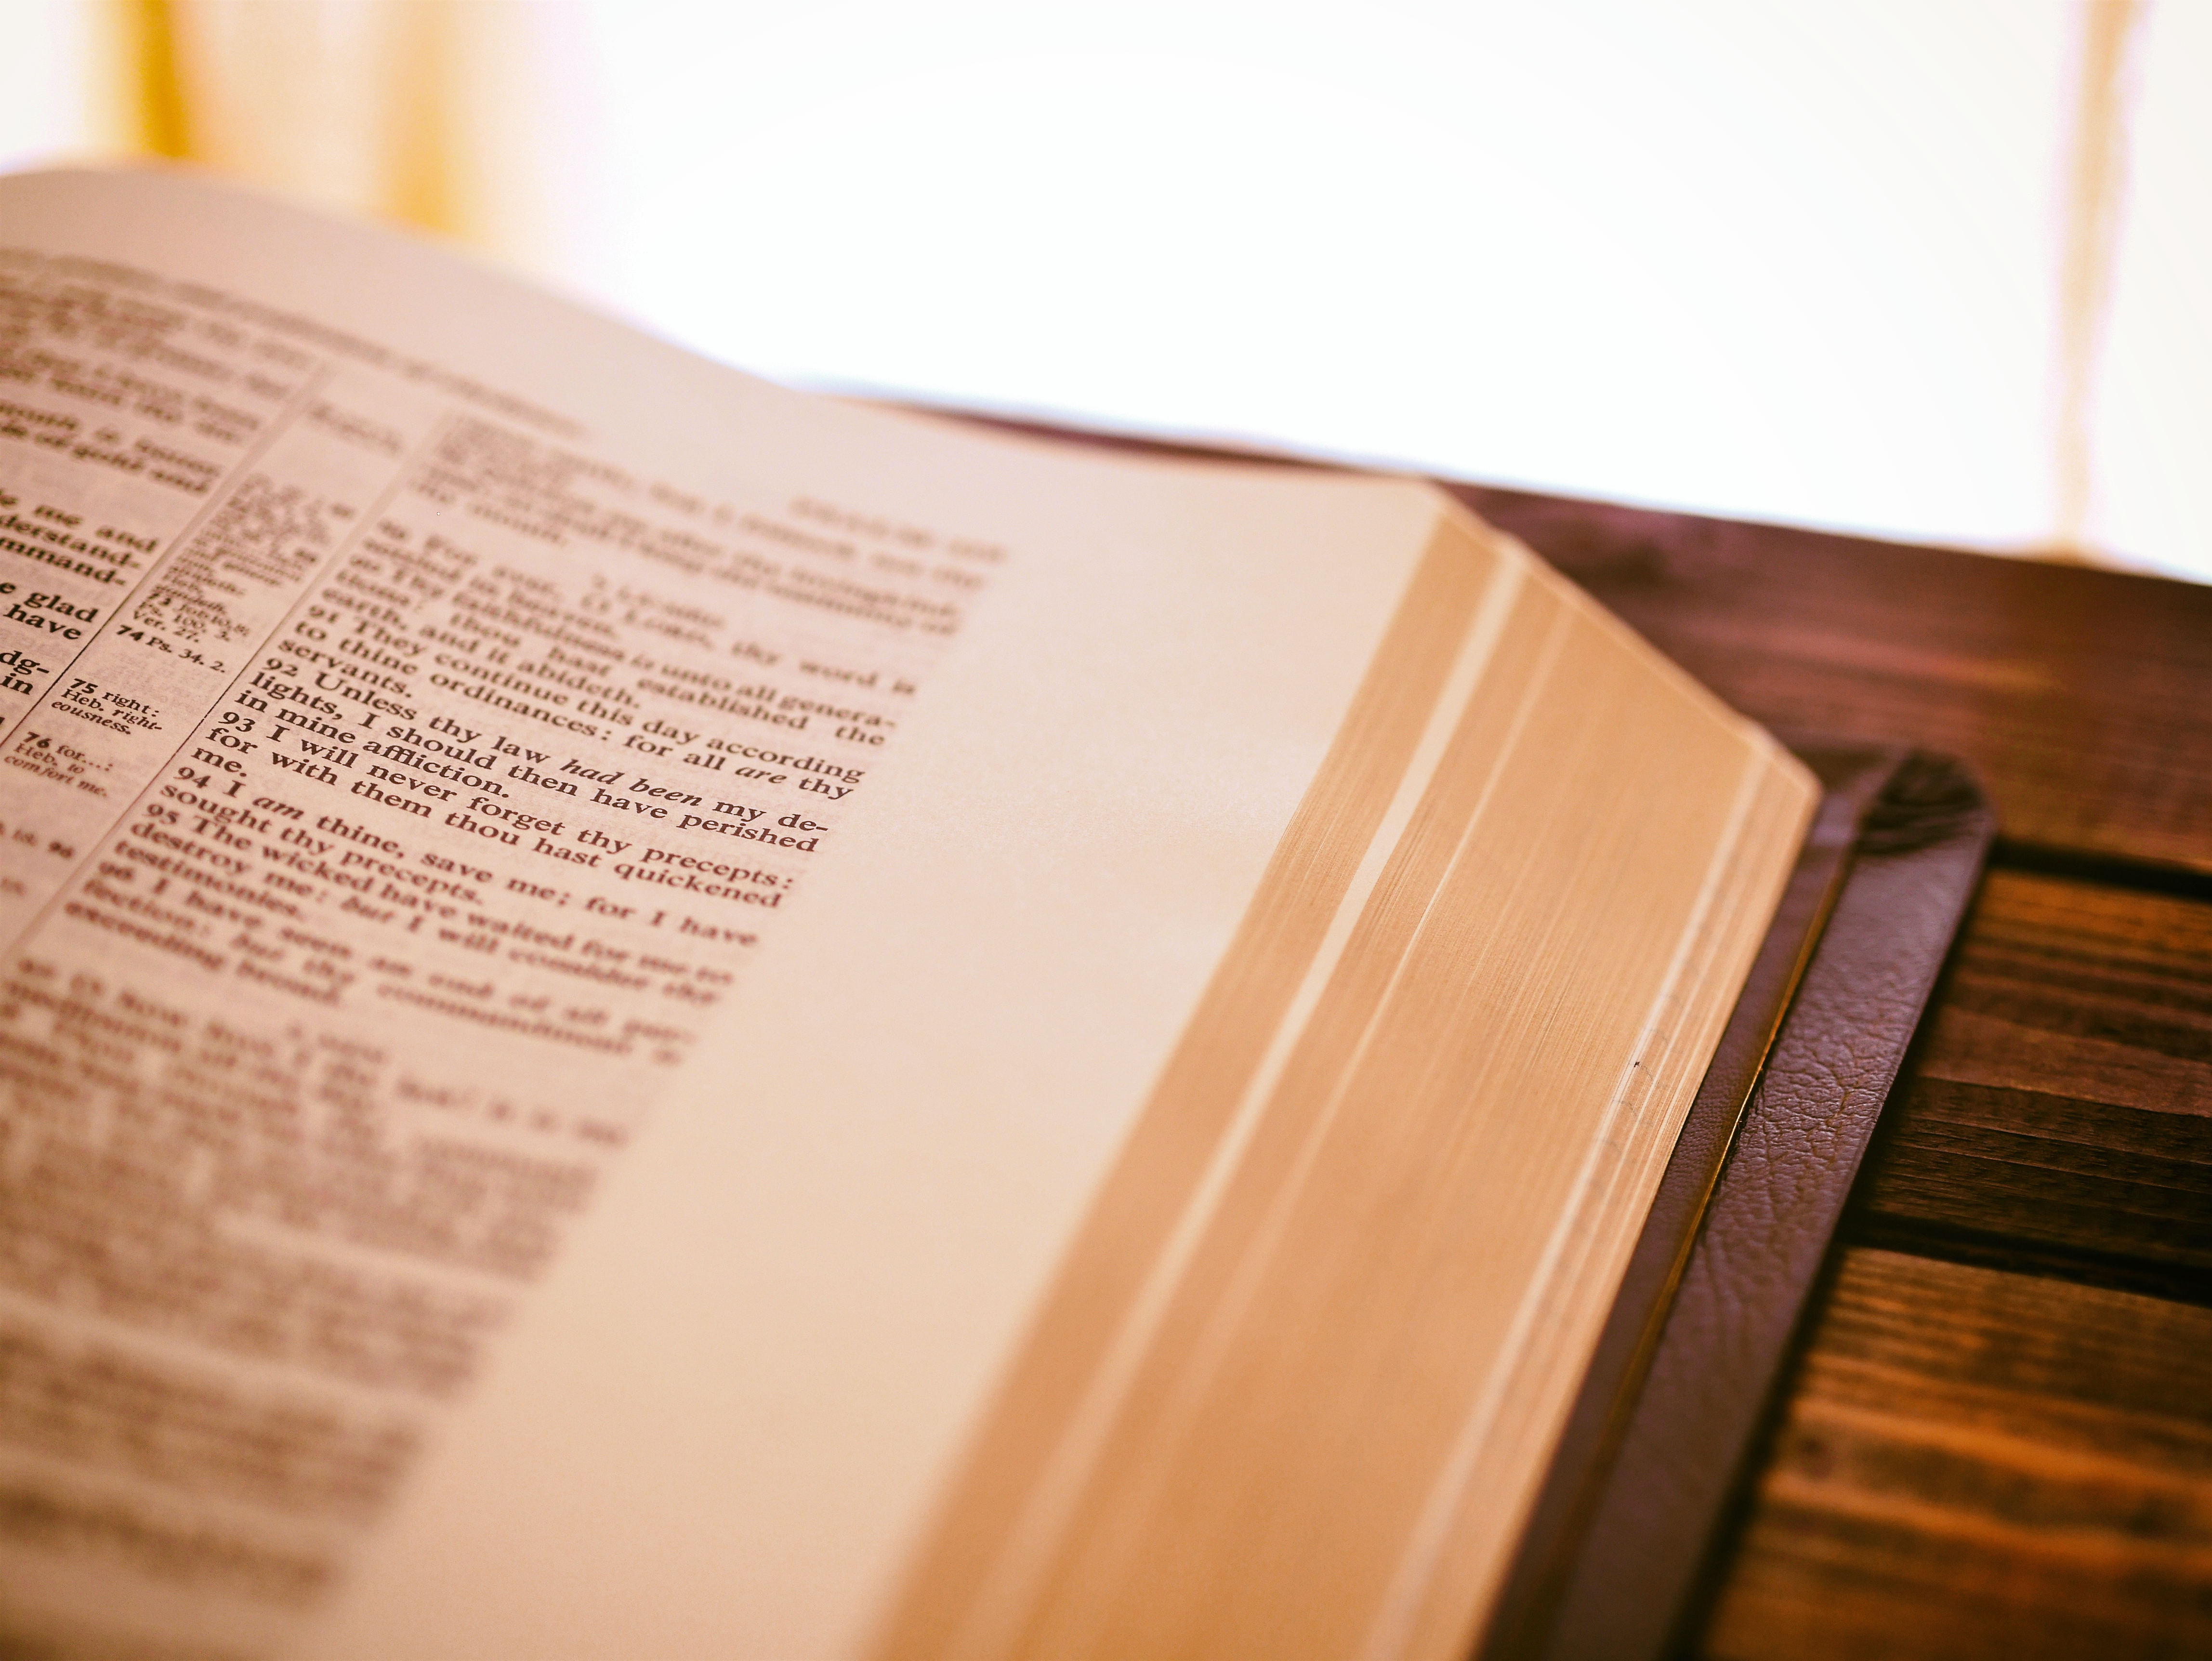
writing, table, book, blur, wood, close up, brand, wooden table, pages, design, text, document